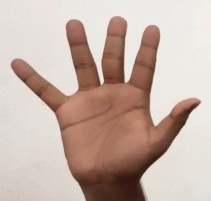
ASL sign: 5